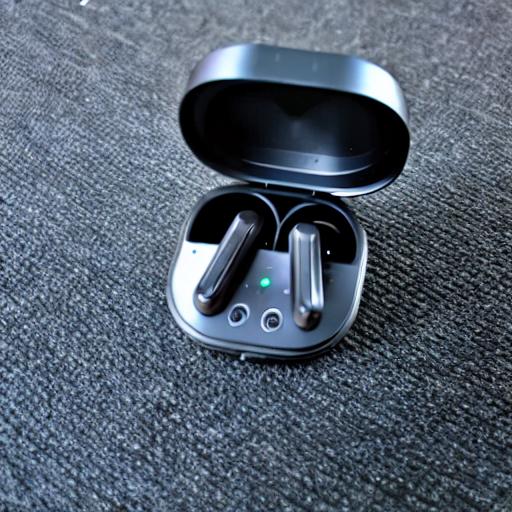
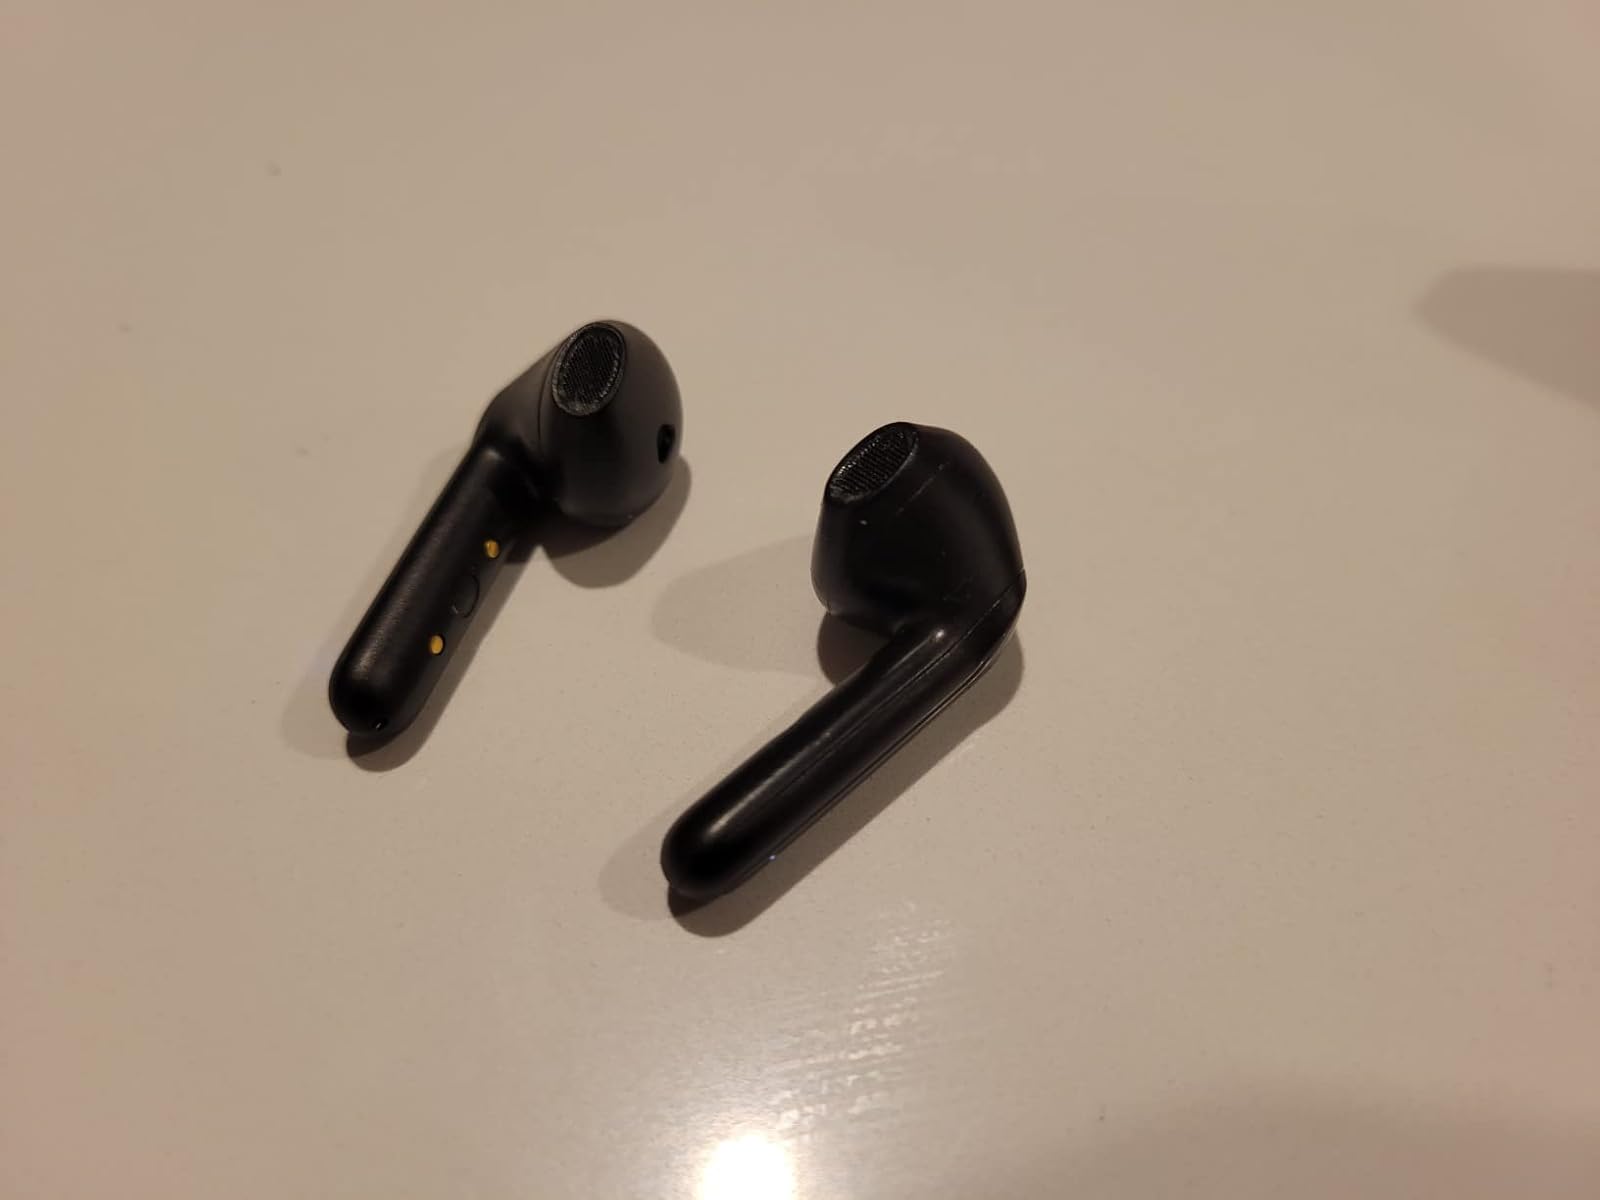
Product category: earbuds
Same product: no